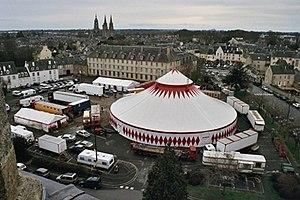
Vue aérienne de la place Gauquelin Despallière lors du festival